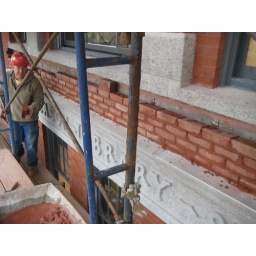
re-build face brick over gleason public library sign